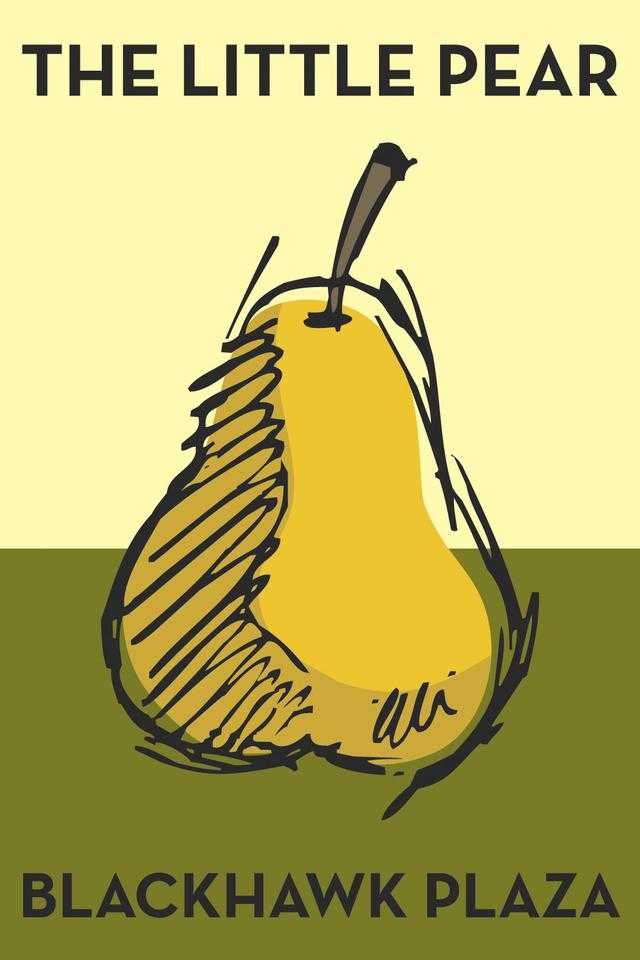
Label: Pear